Woodford County, Illinois

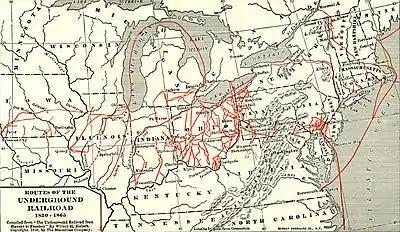
Various routes of the Underground Railroad aiding the escape of slaves to Canada. One branch ran through Woodford County.

By 1850, Woodford County was well settled; county's population topped the 5,000 mark. Illinois settlers were overwhelmingly opposed to the institution of slavery, and with the passage of the Fugitive Slave Act of 1850, popular discontent grew and opponents began to engage in acts of resistance, hiding escaped slaves seeking escape to Canada. One branch of the so-called Underground Railroad along which escaped slaves furtively avoided their potential captors ran directly through Woodford County.